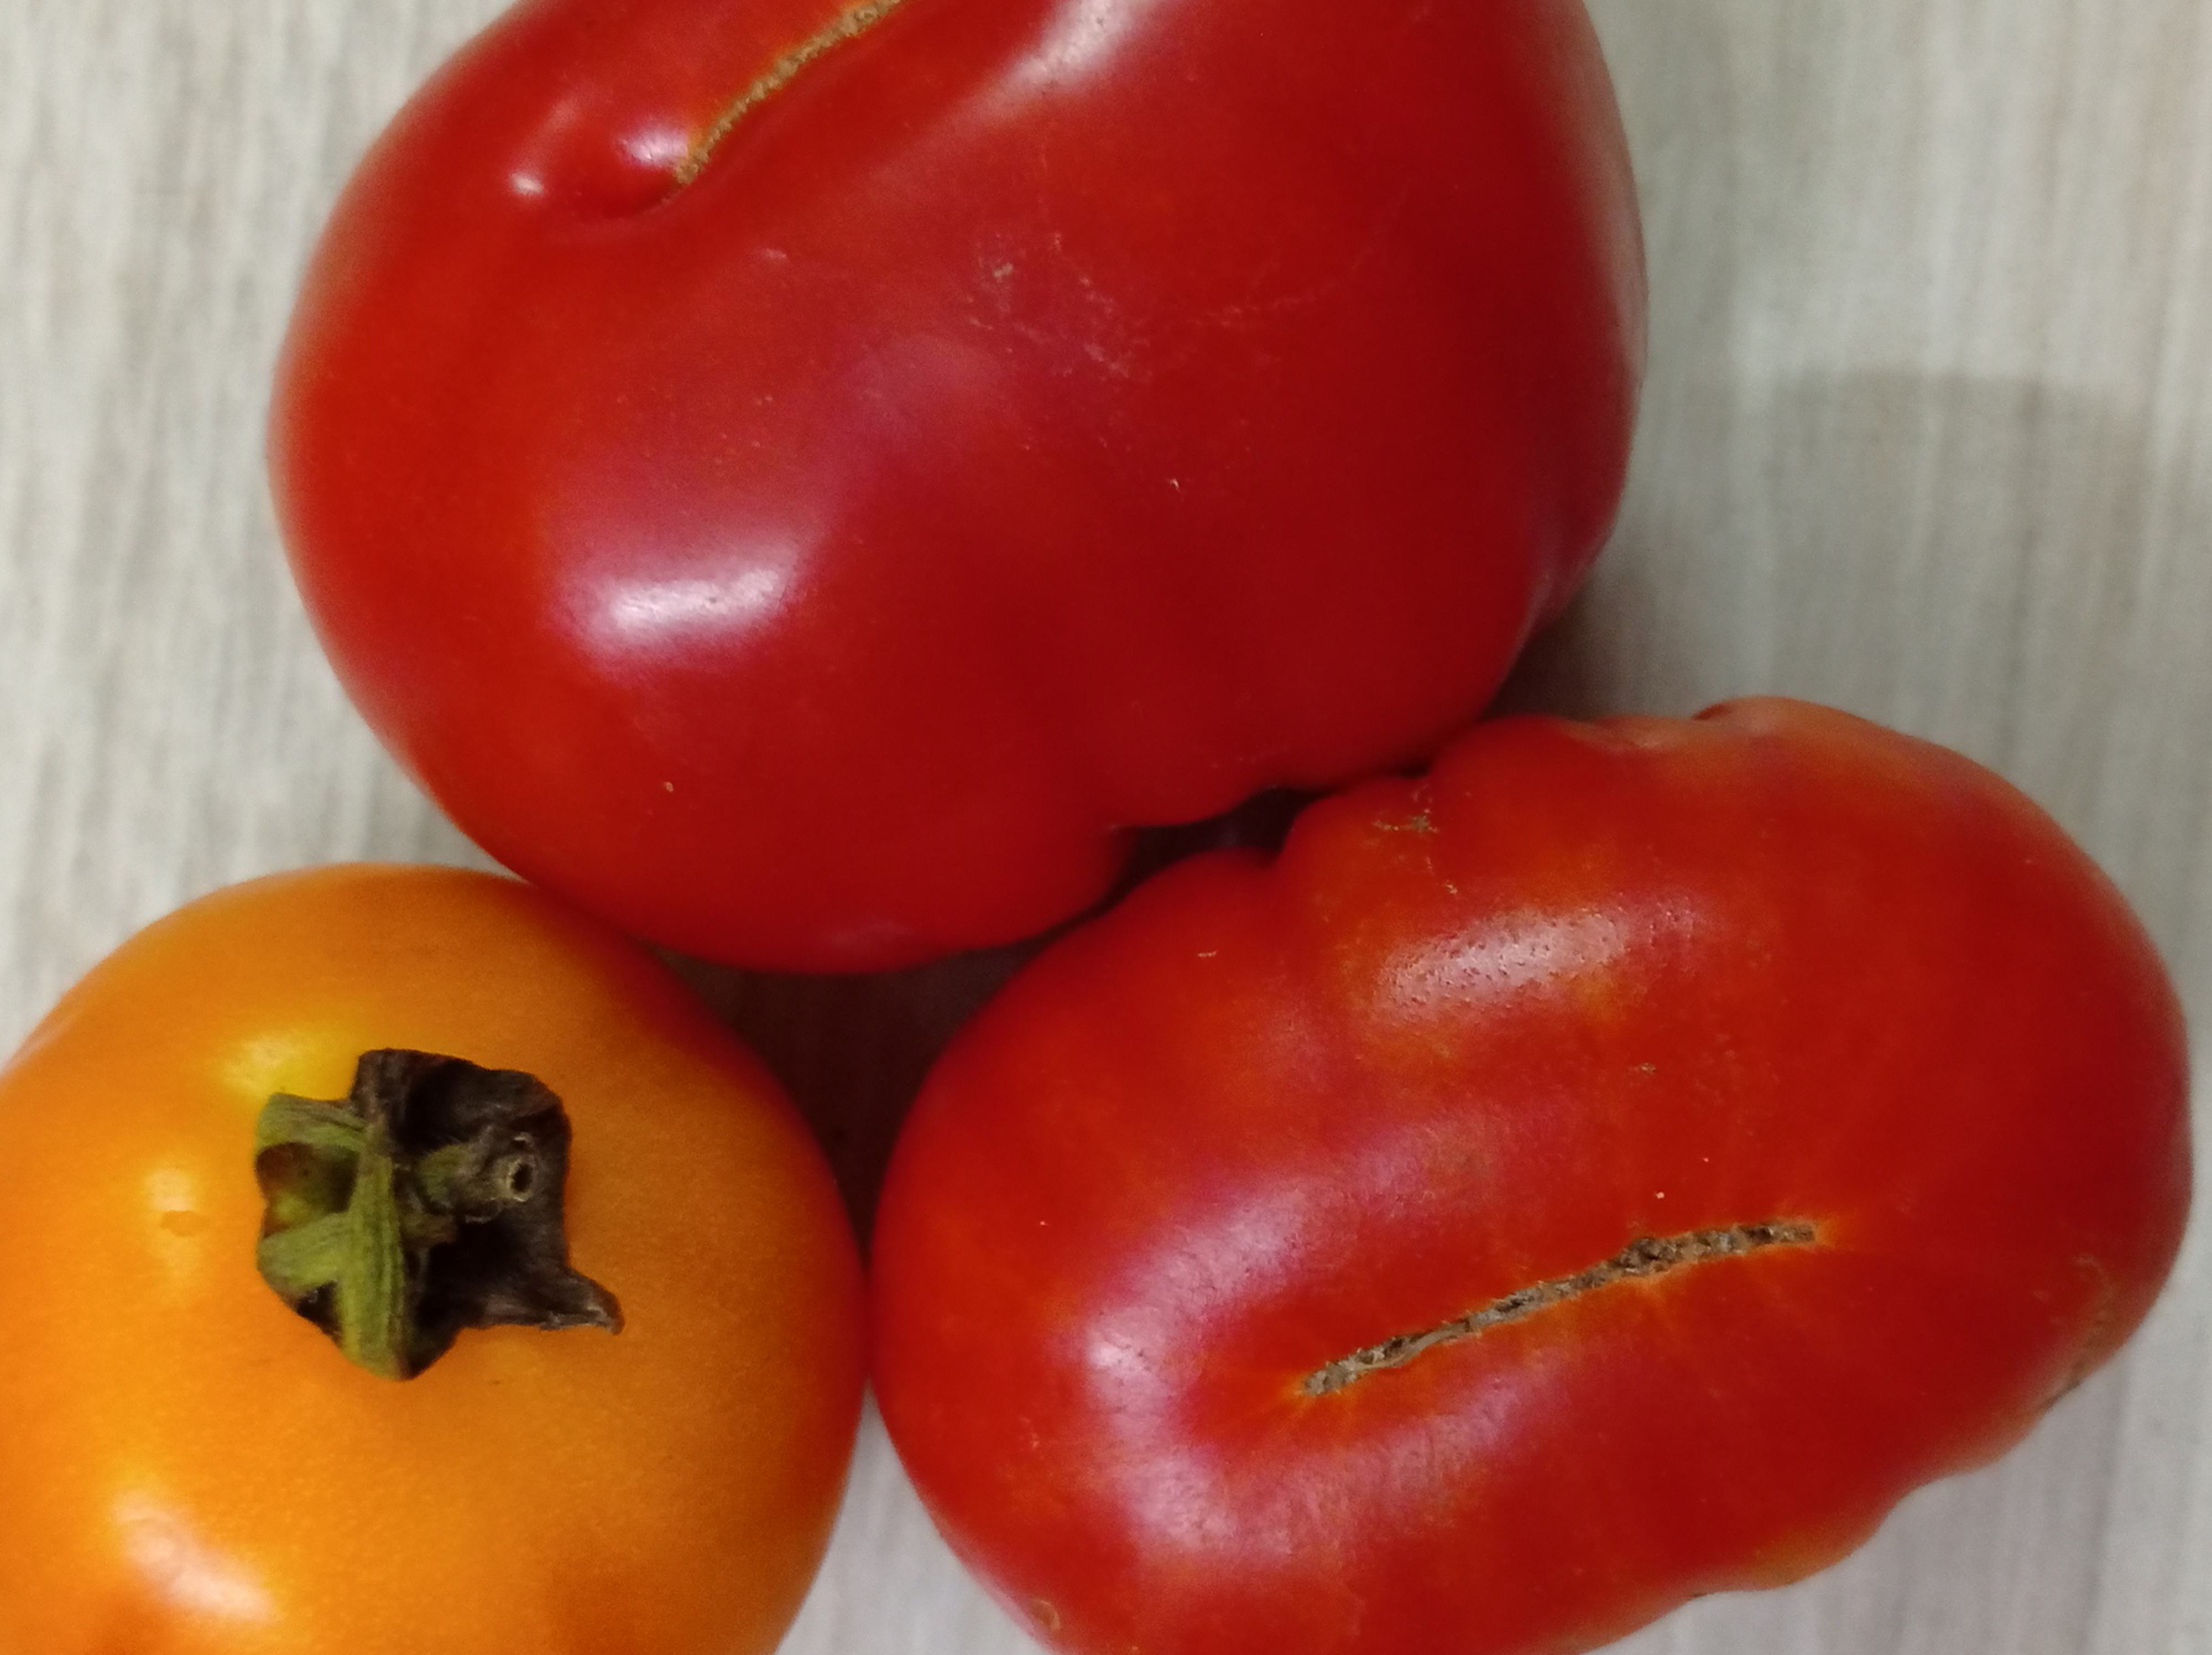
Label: Fresh